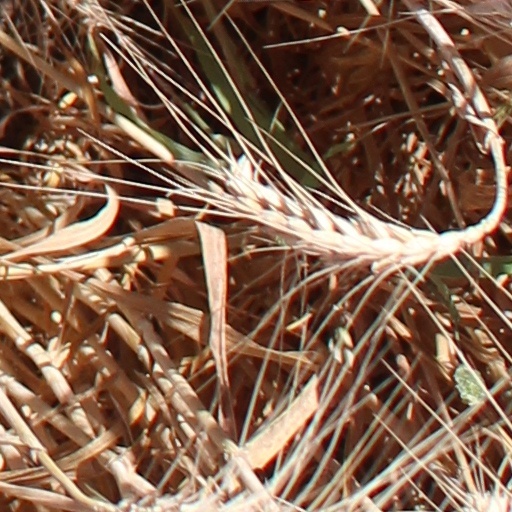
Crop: wheat